Feria de Jerez

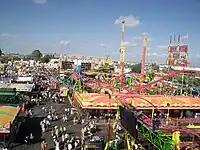
Upper view of games zone in Feria 2009 from the noria.

Its origins are in the medieval ages, during one week farmers gathered to sell and buy beautiful animals in Jerez, mainly beautiful horses, usually drinking to celebrate the deals. The origin of the fair of Jerez, occurs in the years of the Castilian conquest. Alfonso X carried out the policy of granting a cattle fair to the cities he occupied, to help activate the local economy. In the case of Jerez, the cattle fair was established in the second half of the thirteenth century, specifically some historians point to 1264, shortly after the definitive Castilian conquest of the city. In the nineteenth century, the first variations around the concept of the fair occurred. From a cattle fair, it evolves into an exhibition model, specifically in 1856. In 1867 a Special Commission of Fairs was created.